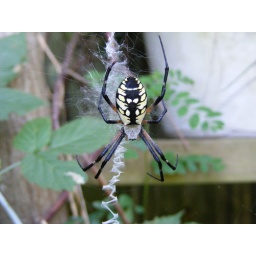
this one has claimed the area over the little pond i have for water plants